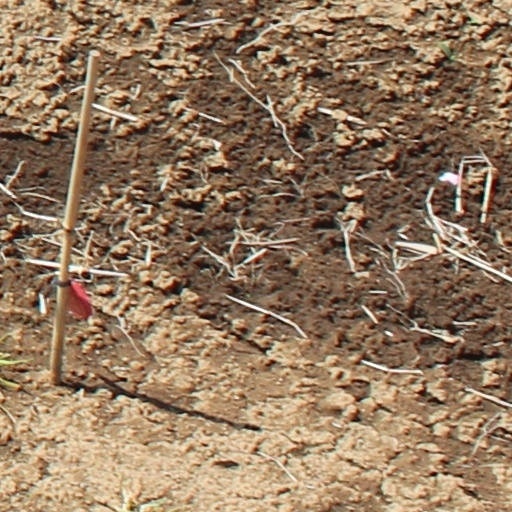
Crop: wheat